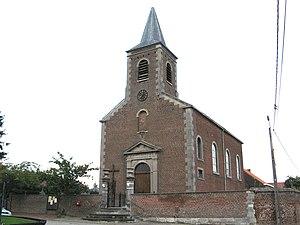
Cette page regroupe l'ensemble des monuments classés de la ville de Gingelom.